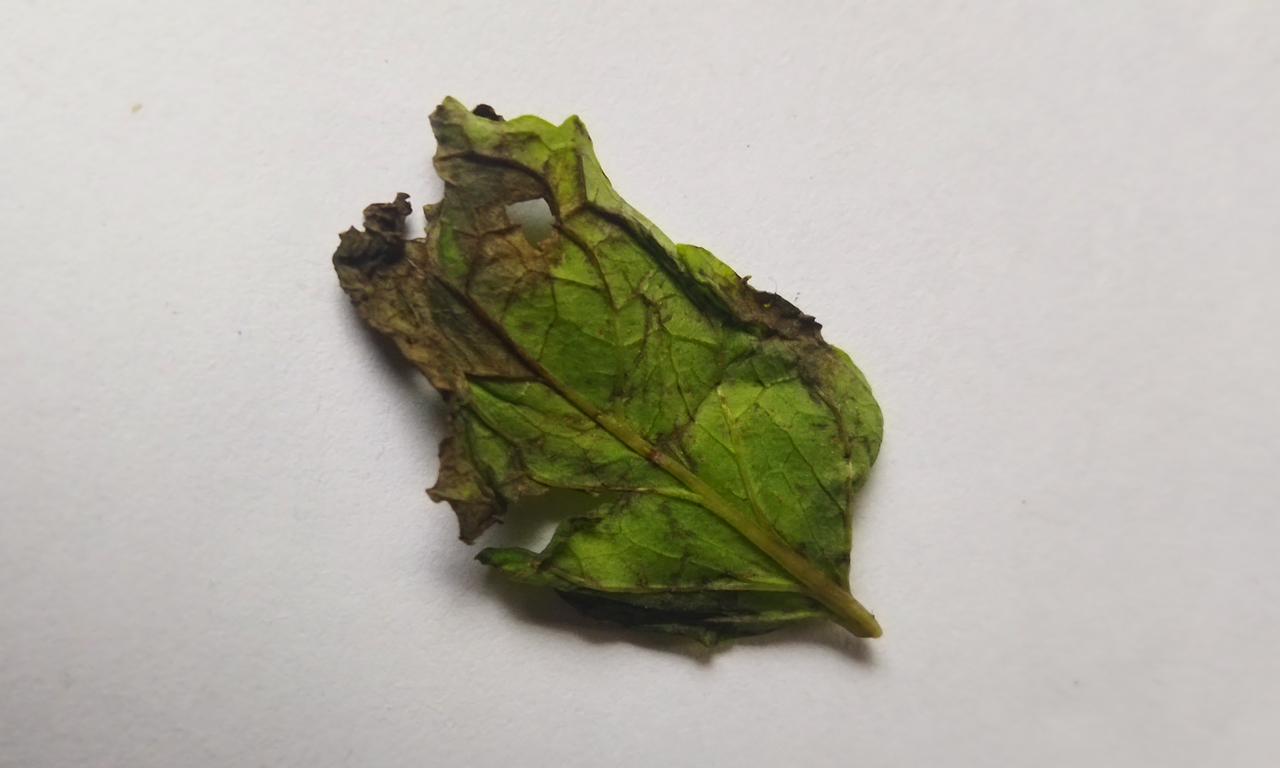
Label: Spoiled